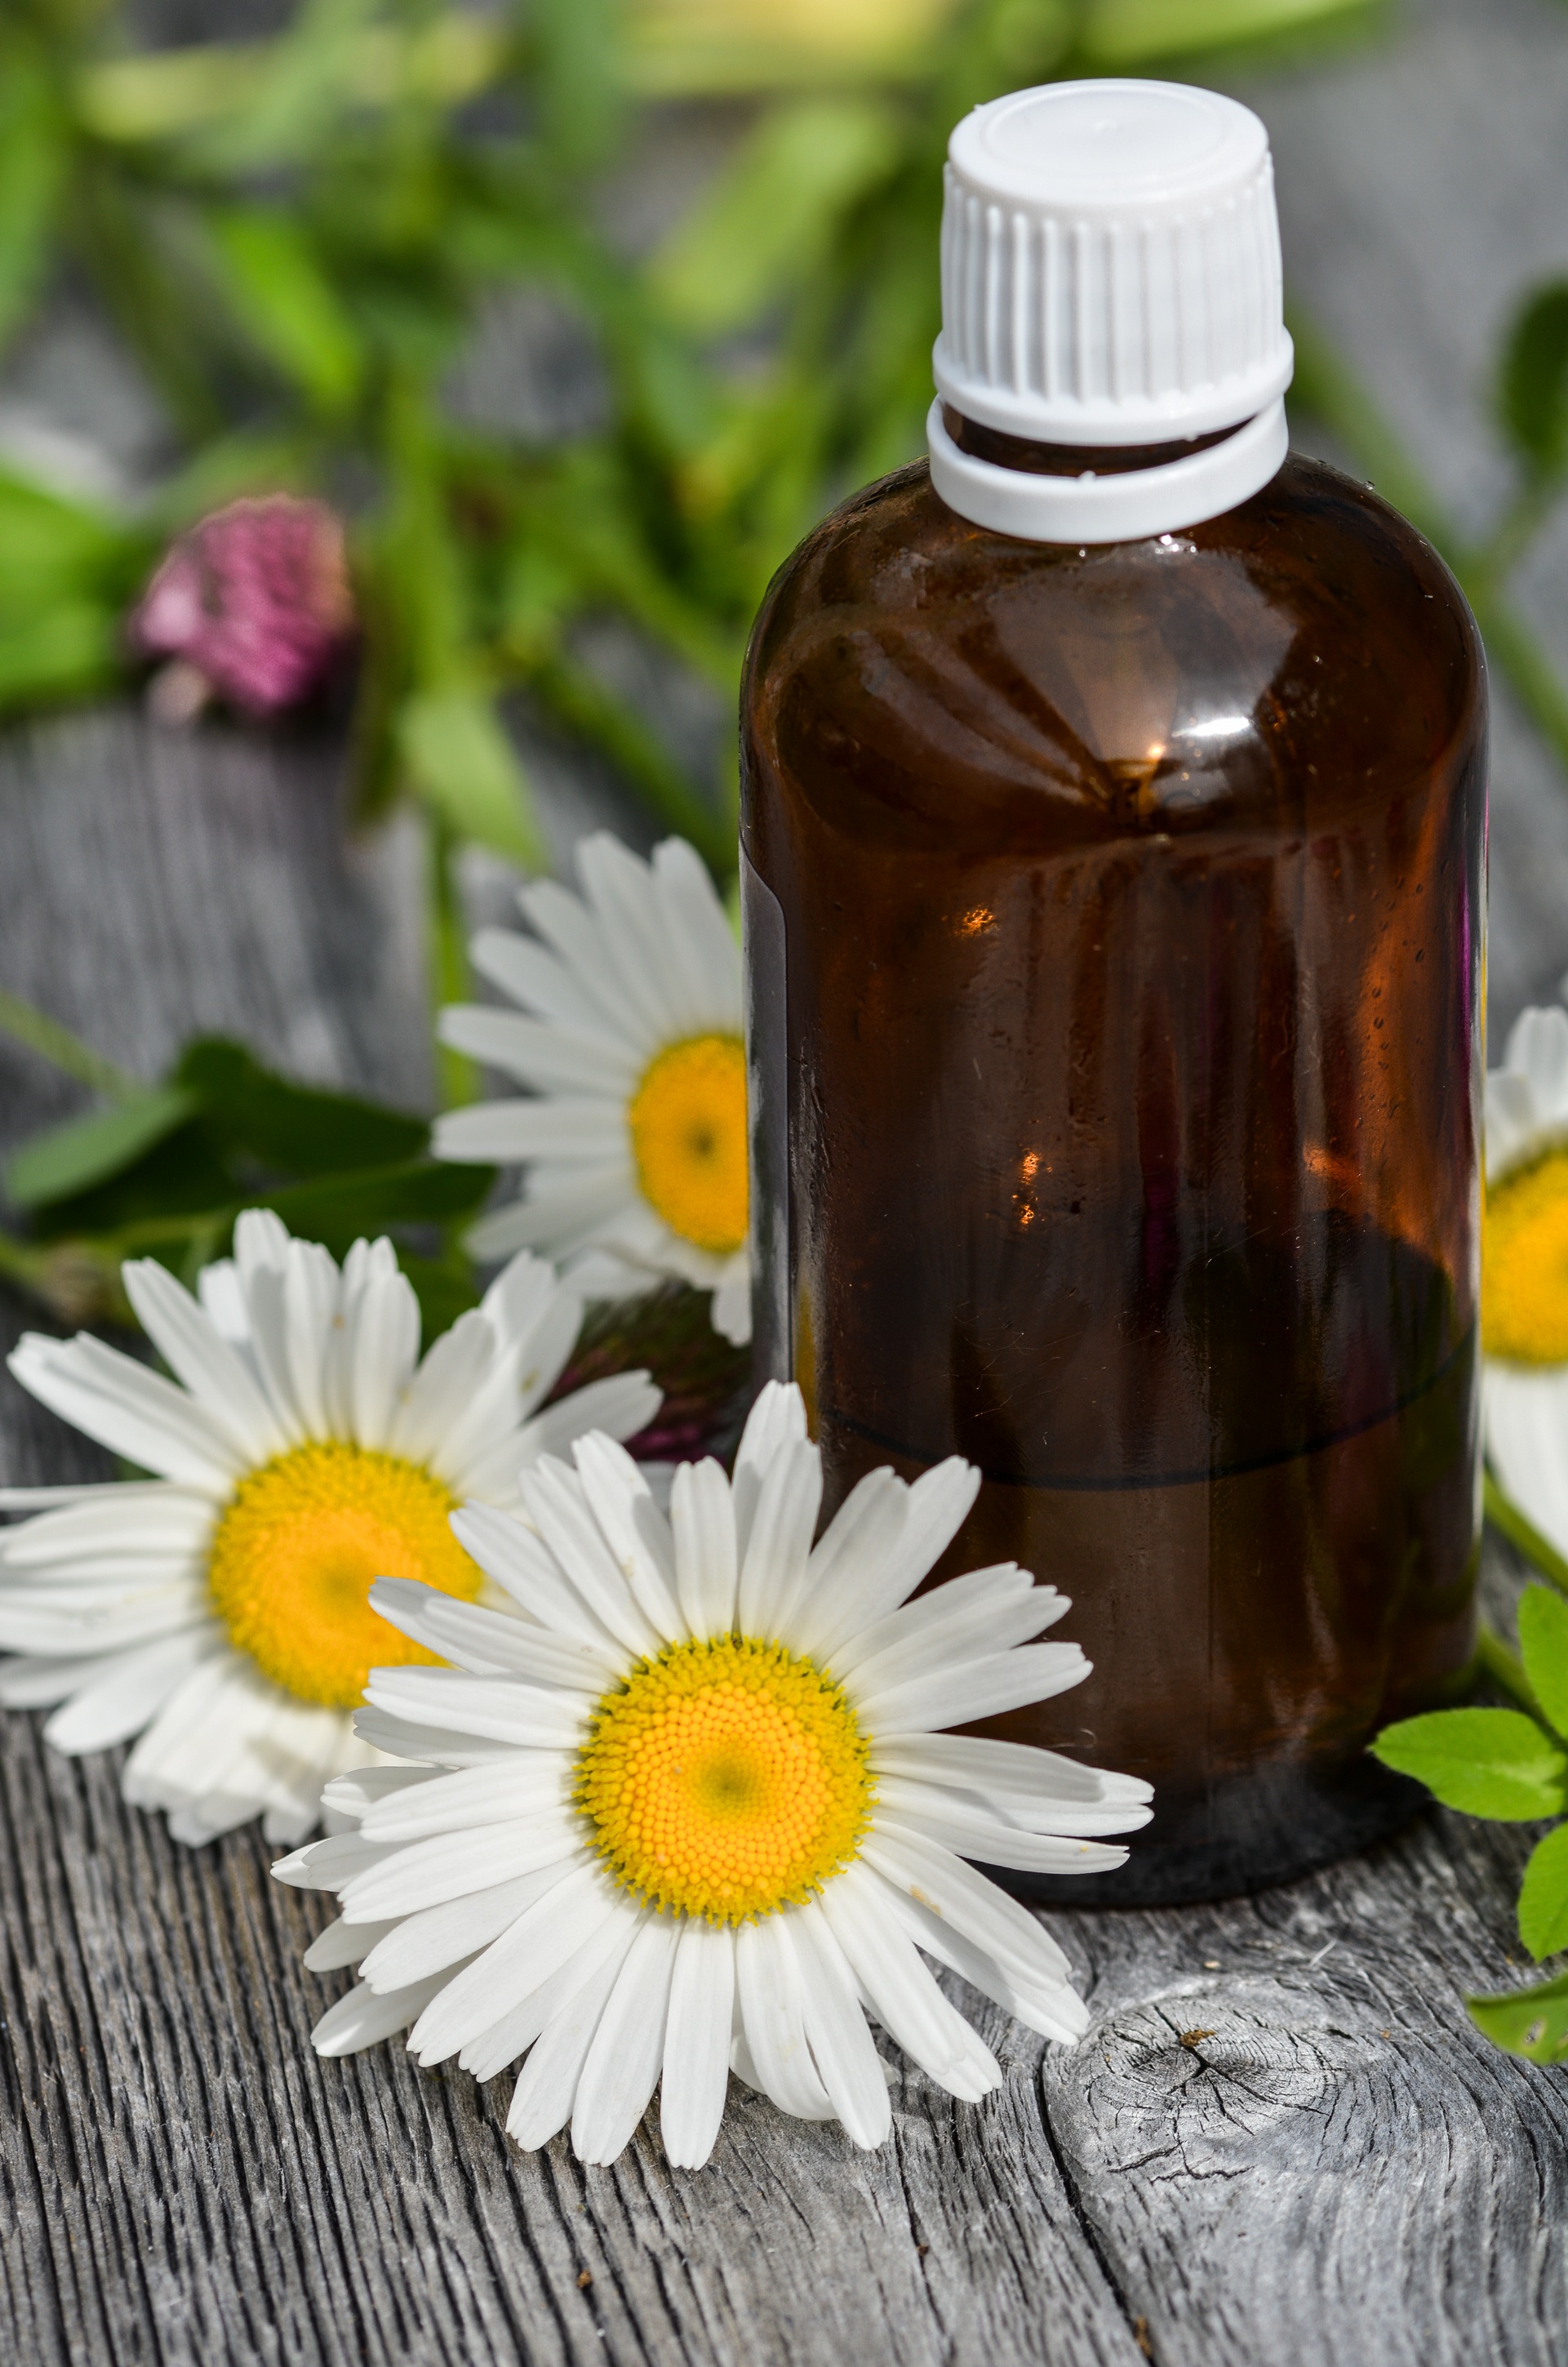
essential oils, alternative, aroma, aromatic, body, bottle, care, flower, fragrance, health, herbal, liquid, massage, natural, oil, perfume, relax, relaxation, scent, spa, treatment, wellness, zen, essential, glass bottle